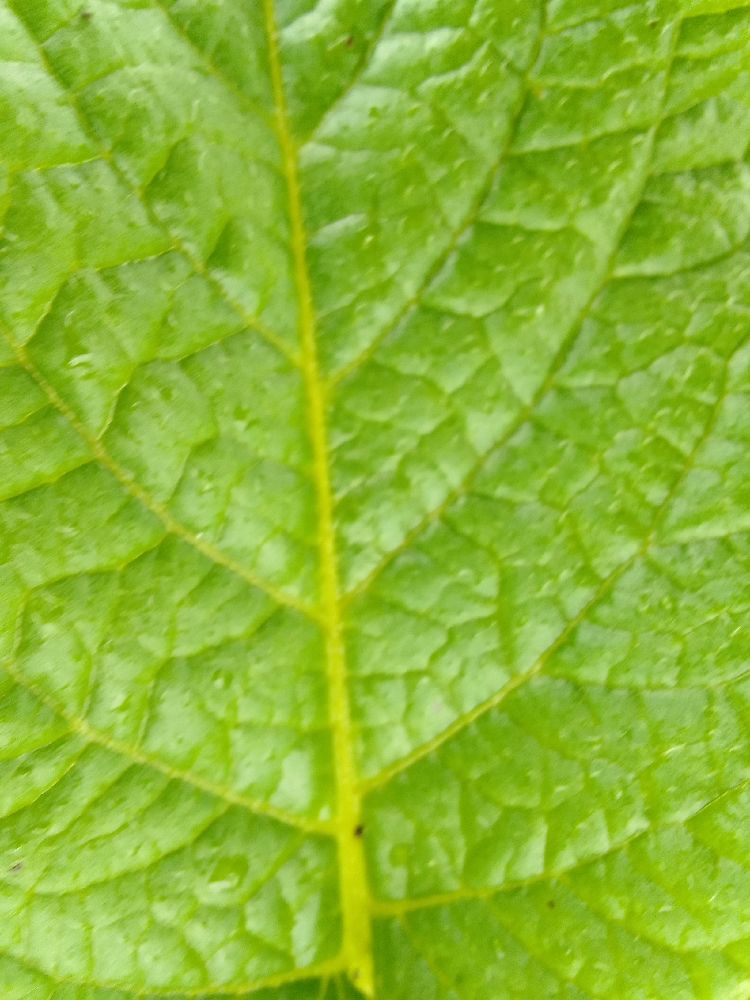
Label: Healthy